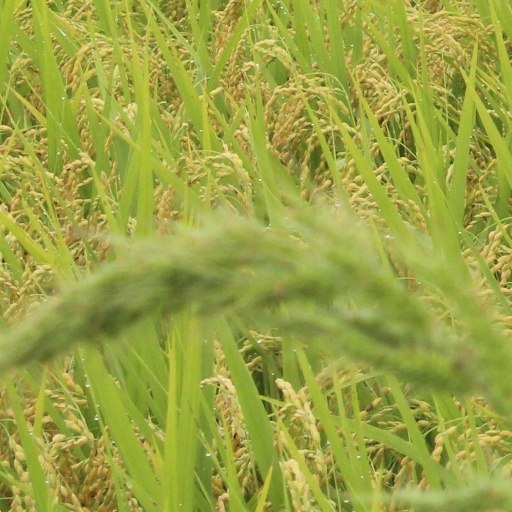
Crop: rice